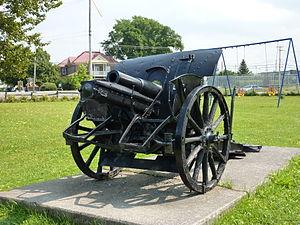
10,5 cm Feldhaubitze 98/09 (10,5 cm FH 98/09), (n ° de série 2908). Ce canon a été capturé par le 27e Bataillon du Corps Expéditionnaire Canadien le 9 octobre 1917 près du bois Farbus à Vimy. Celui-ci a ensuite été repris par la 4e Batterie d'Obusiers et utilisé dans la lutte contre les Allemands. Il a été récemment restauré et est désormais en exposition dans le Parc du Tournant de la Rivière à Sayabec, Qc, Canada